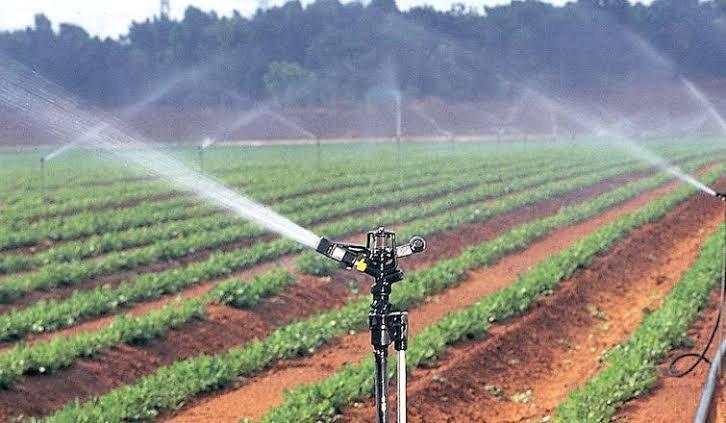
Mfumo wa umwagiliaji wa kunyunyuzia maji kwenye shamba kubwa la kilimo.Mimea imepangwa kwa mistari mizuri kwa ardhi yenye rutuba.Mifumo ya kunyunyuzia maji imefunguwa kwenye maeneo mbalimbali ya shamaba ikitoa maji kwa njia ya kunyunyuzia kama mvua.Nyuma kuna msitu au miti mingi ikionyesha kuwa eneo hilo lina mandhari ya kijani.